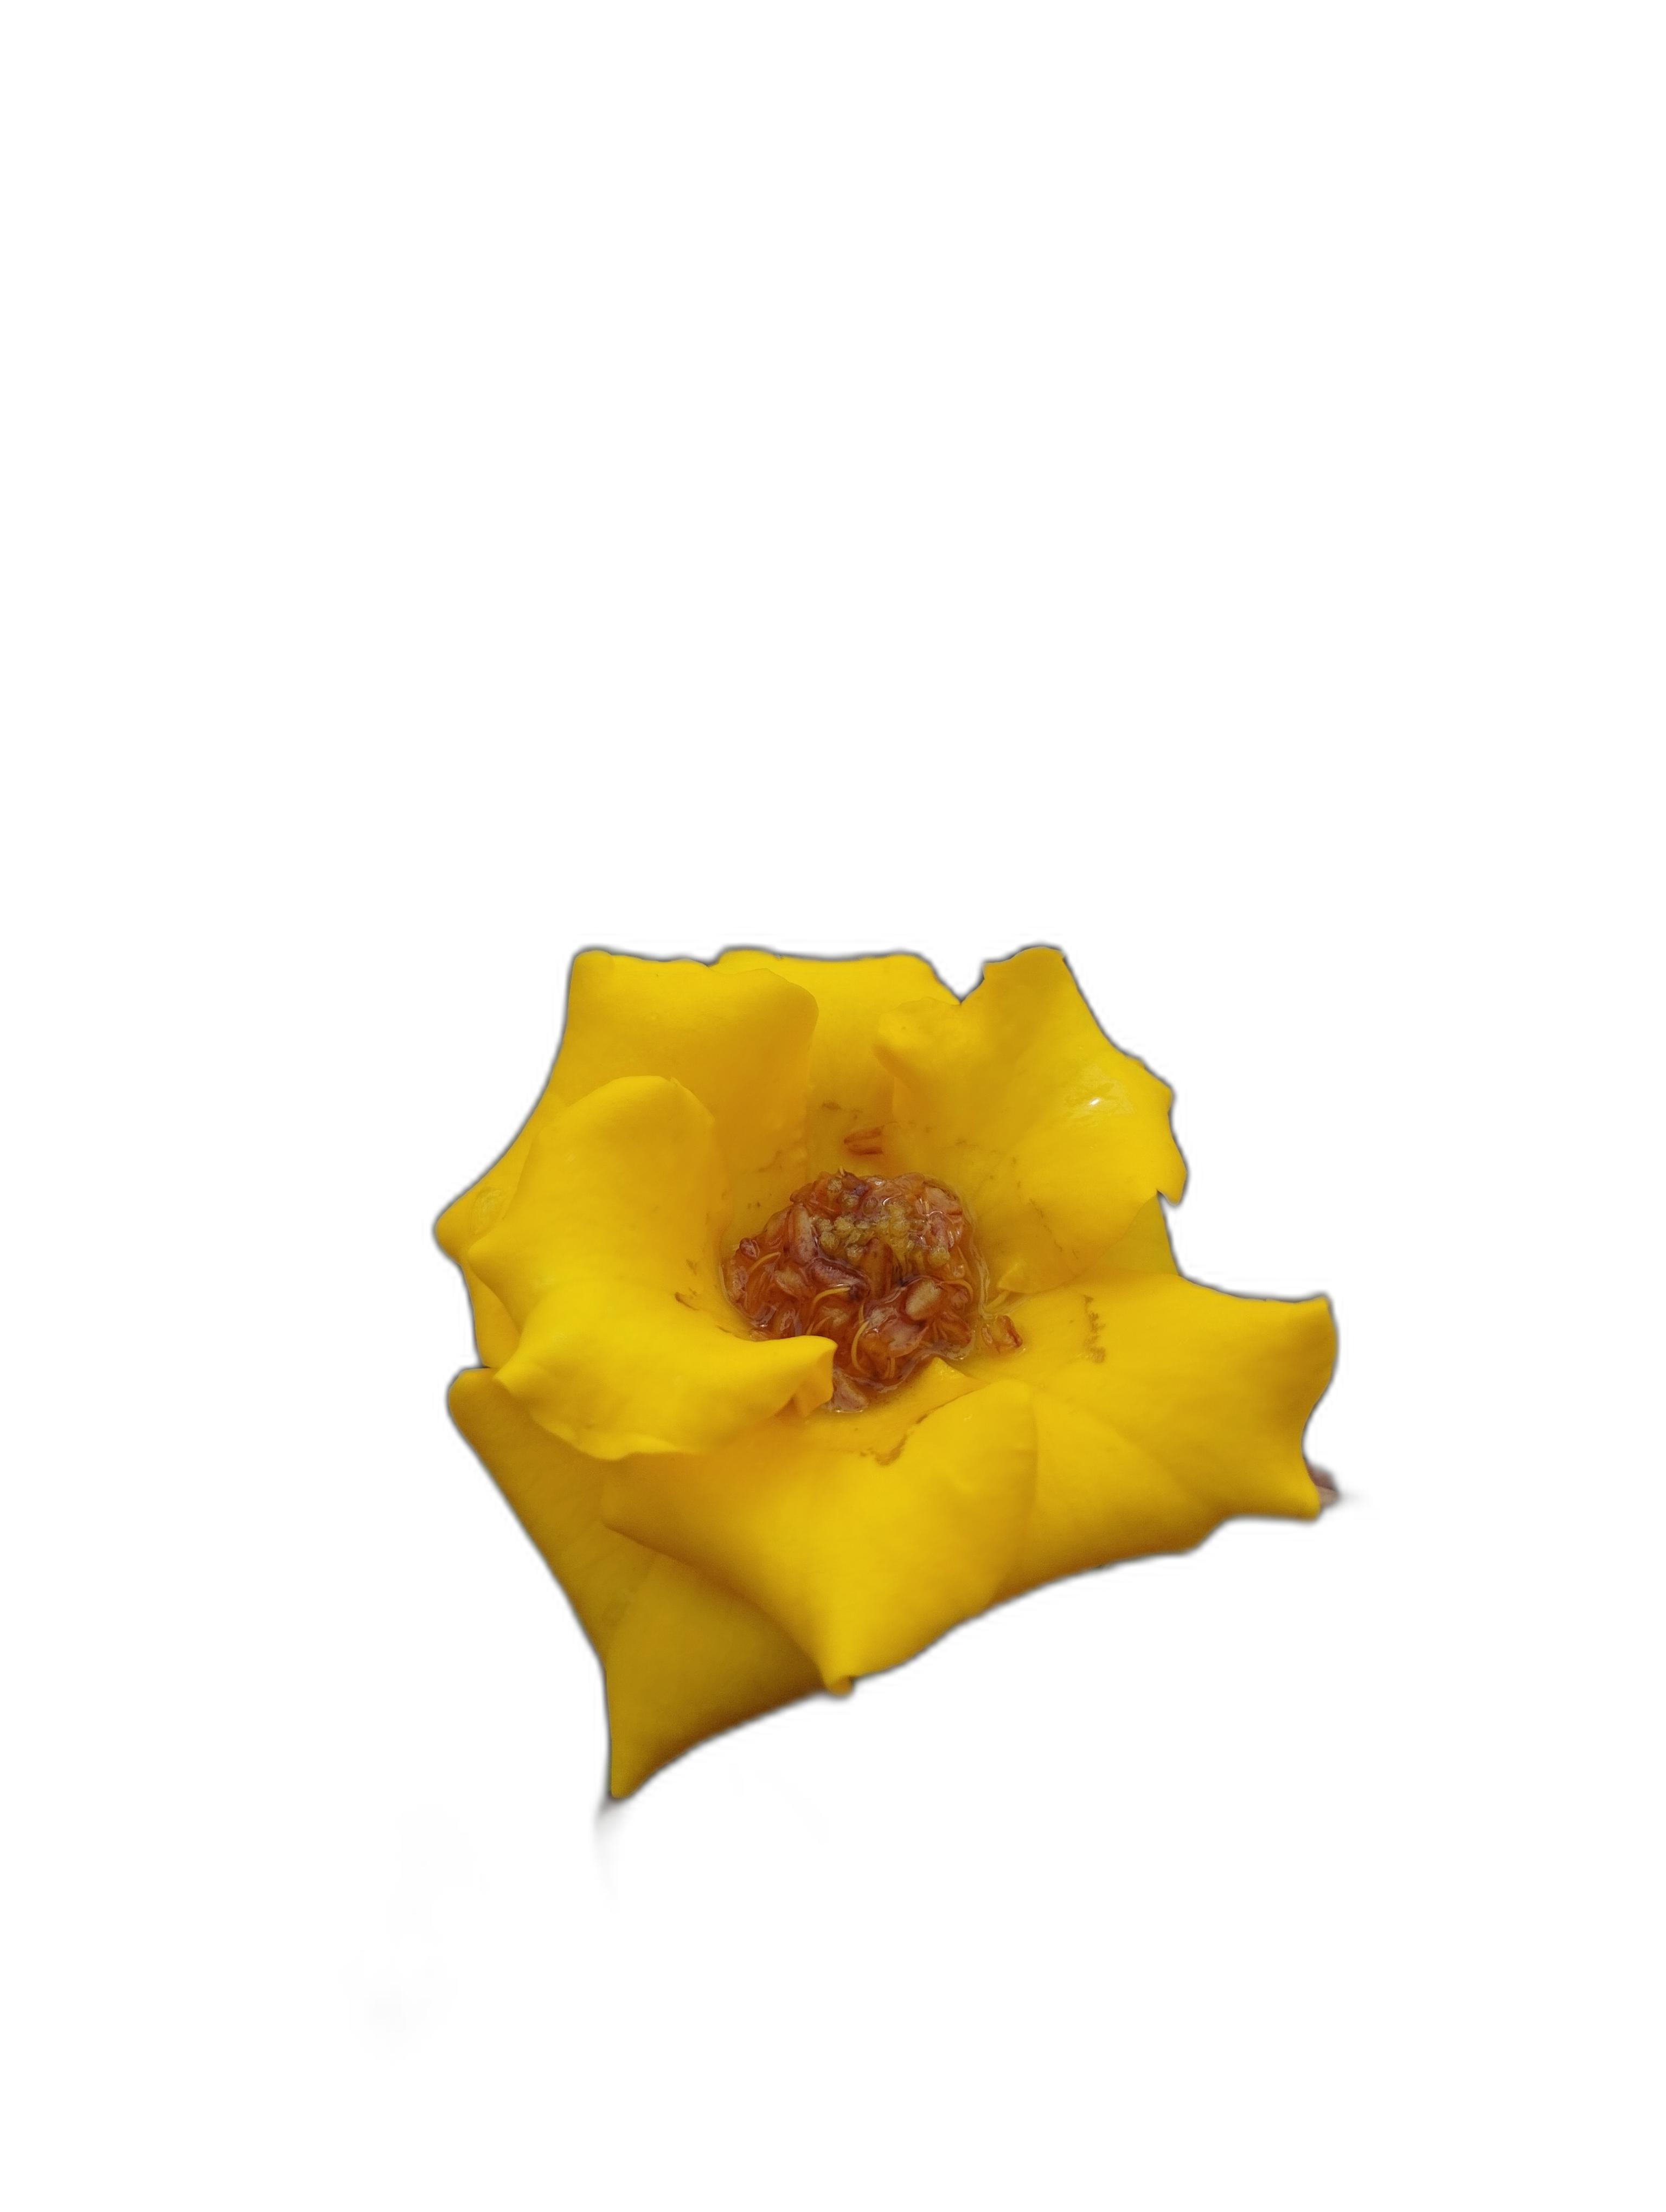
Label: Rose